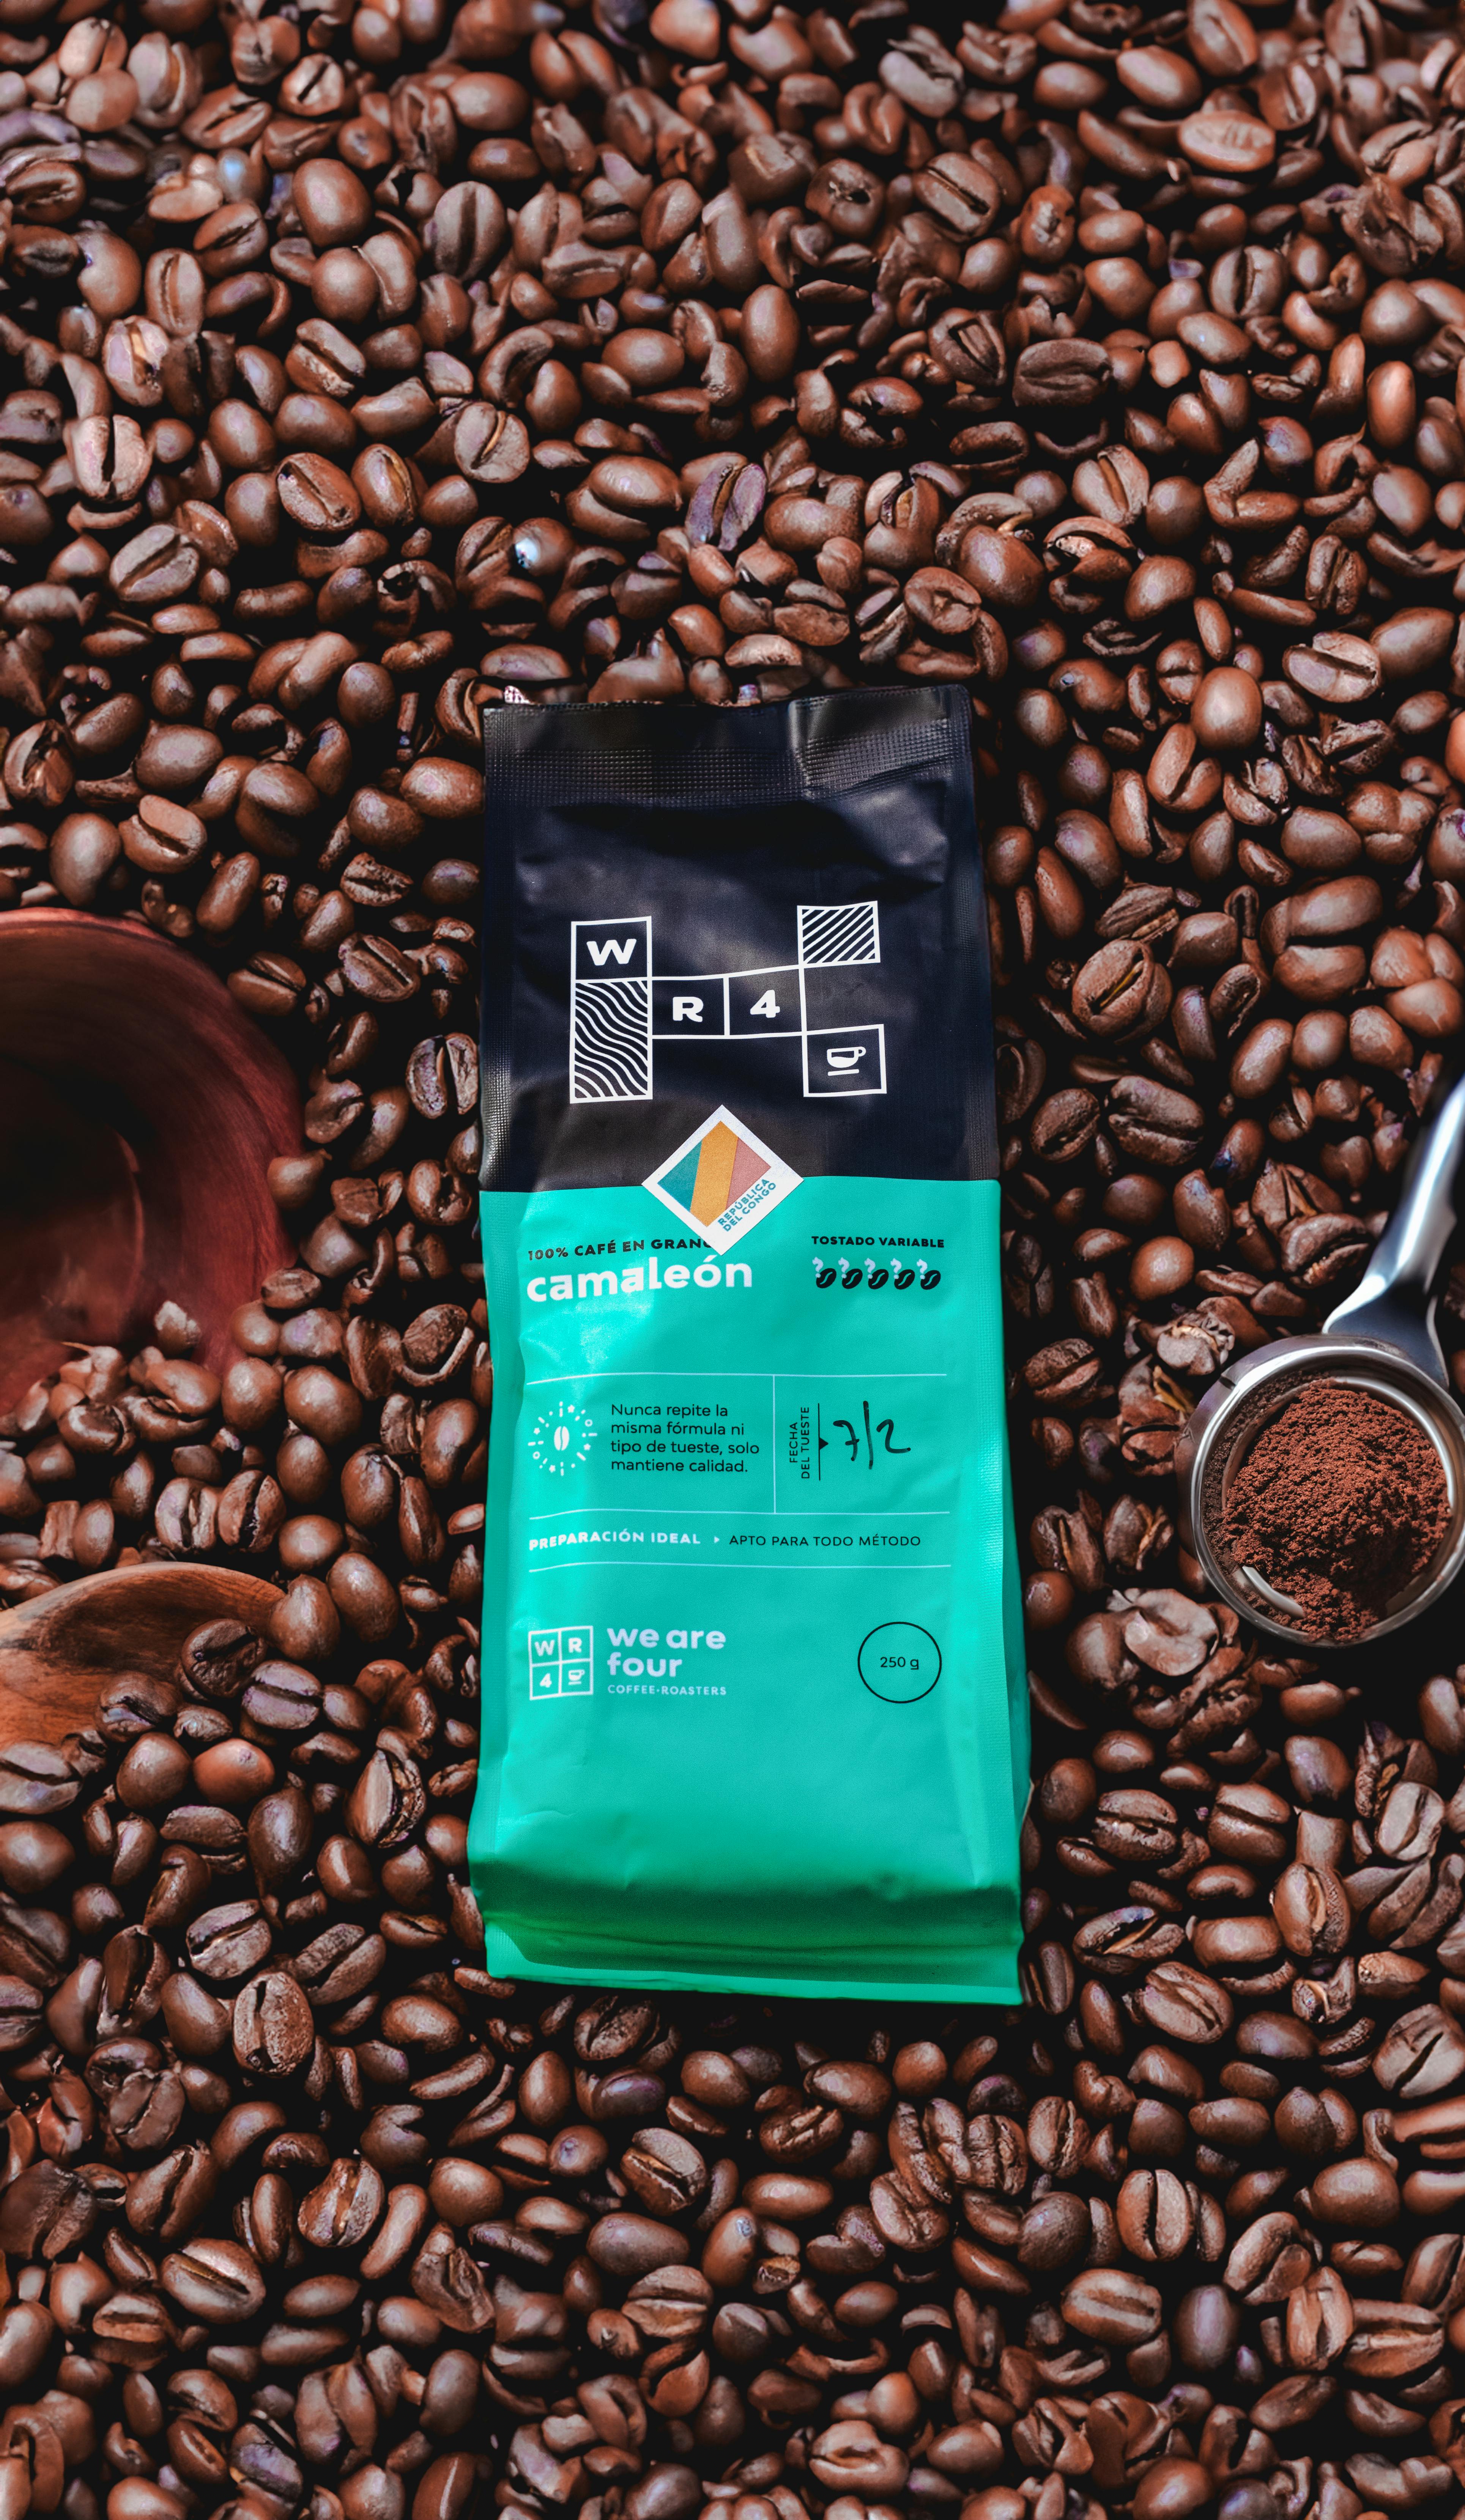
blue, brown, plant, Single origin coffee, ingredient, fluid, bean, seed, coffee, superfood, natural foods, drink, Java coffee, jamaican blue mountain coffee, Kapeng barako, kona coffee, produce, nuts seeds, still life photography, instant coffee, font, fruit